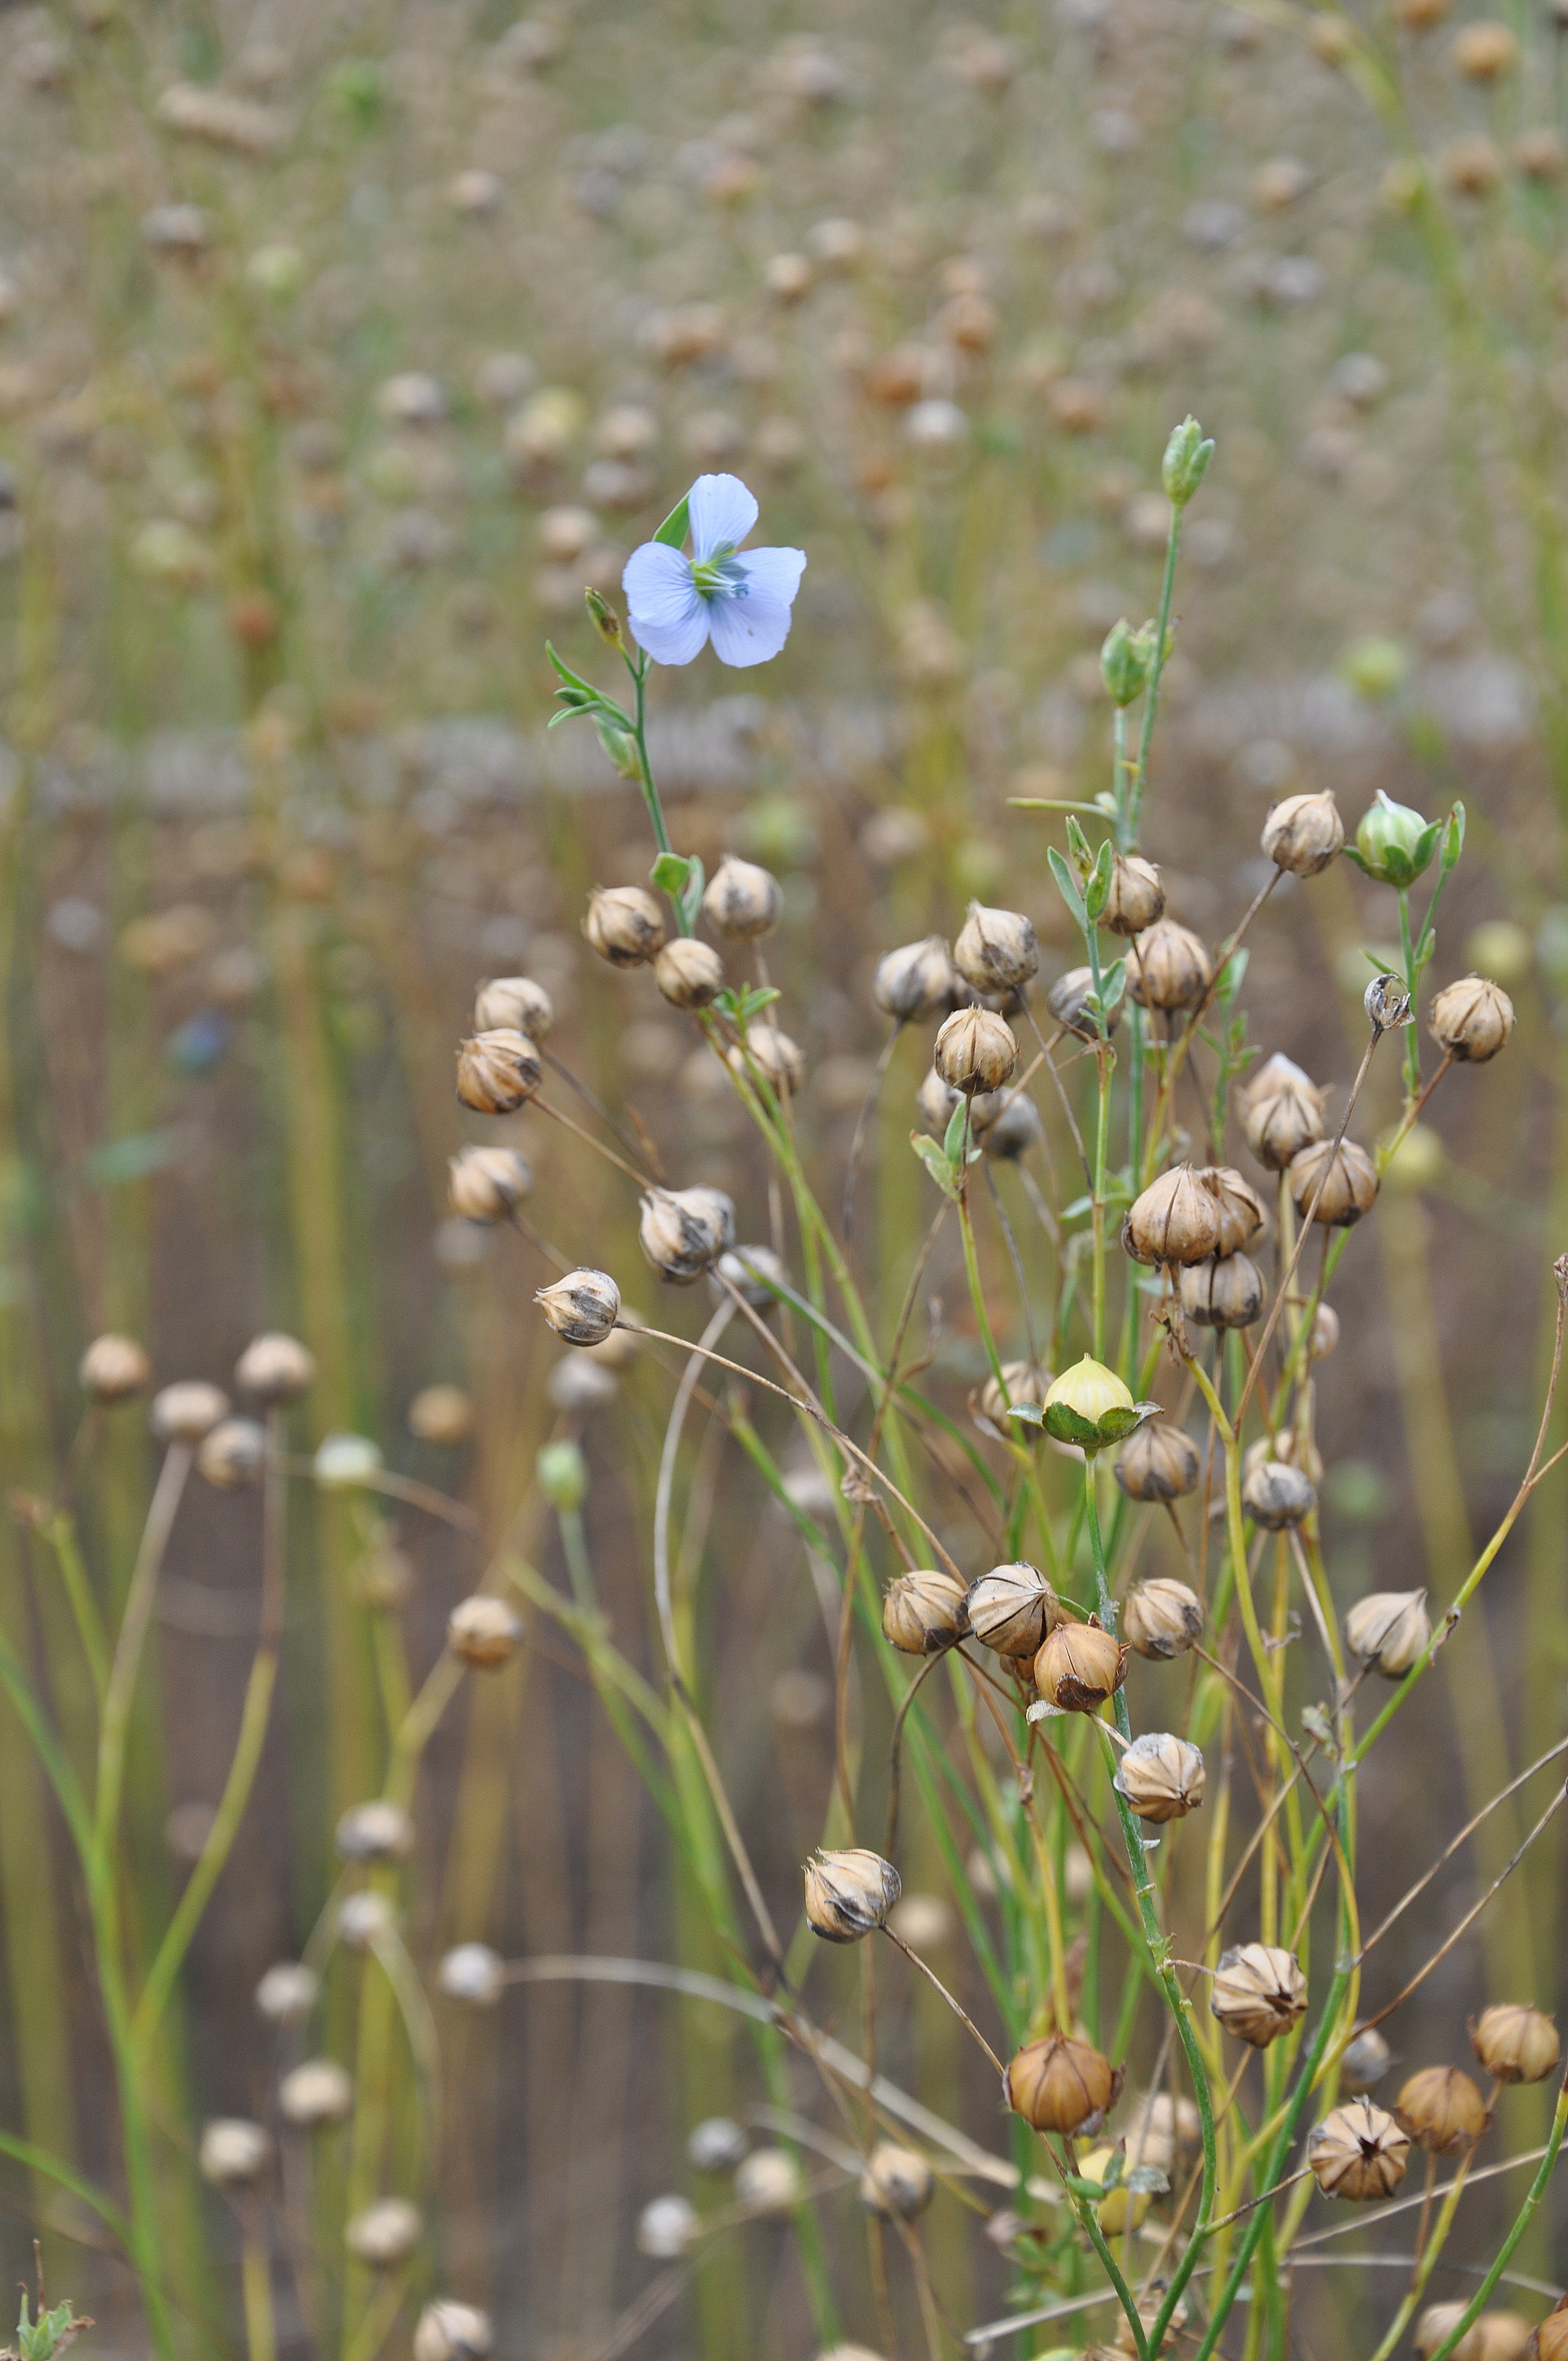
nature, grass, plant, field, meadow, prairie, flower, summer, green, herb, crop, macro, botany, blue, garden, flora, plants, wildflower, flowers, seeds, bed, len, ornamental, habitat, flowering, macro photography, garden plant, flowering plant, the substance, grass family, plant stem, land plant, the motif